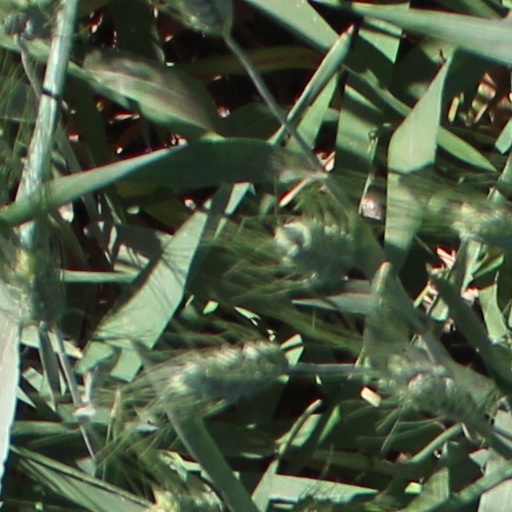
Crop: wheat